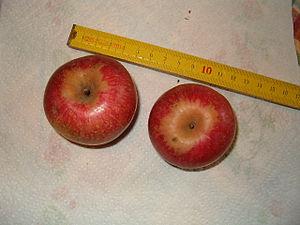
Annurca est un cultivar particulièrement ancien de pomme domestique, originaire de l'Italie du sud. Pline l'Ancien l'aurait mentionnée pour la première fois dans sa Naturalis Historia, et au XVIᵉ siècle, elle est citée par Giambattista della Porta. Cependant, sous ce nom précis, la première mention émane de Giuseppe Antonio Pasquale. Jusqu'à ce jour, elle est encore abondamment cultivée en Italie du sud à la frontière entre les provinces de Caserte et Bénévent, dans la vallée appelée « reine des pommes ».